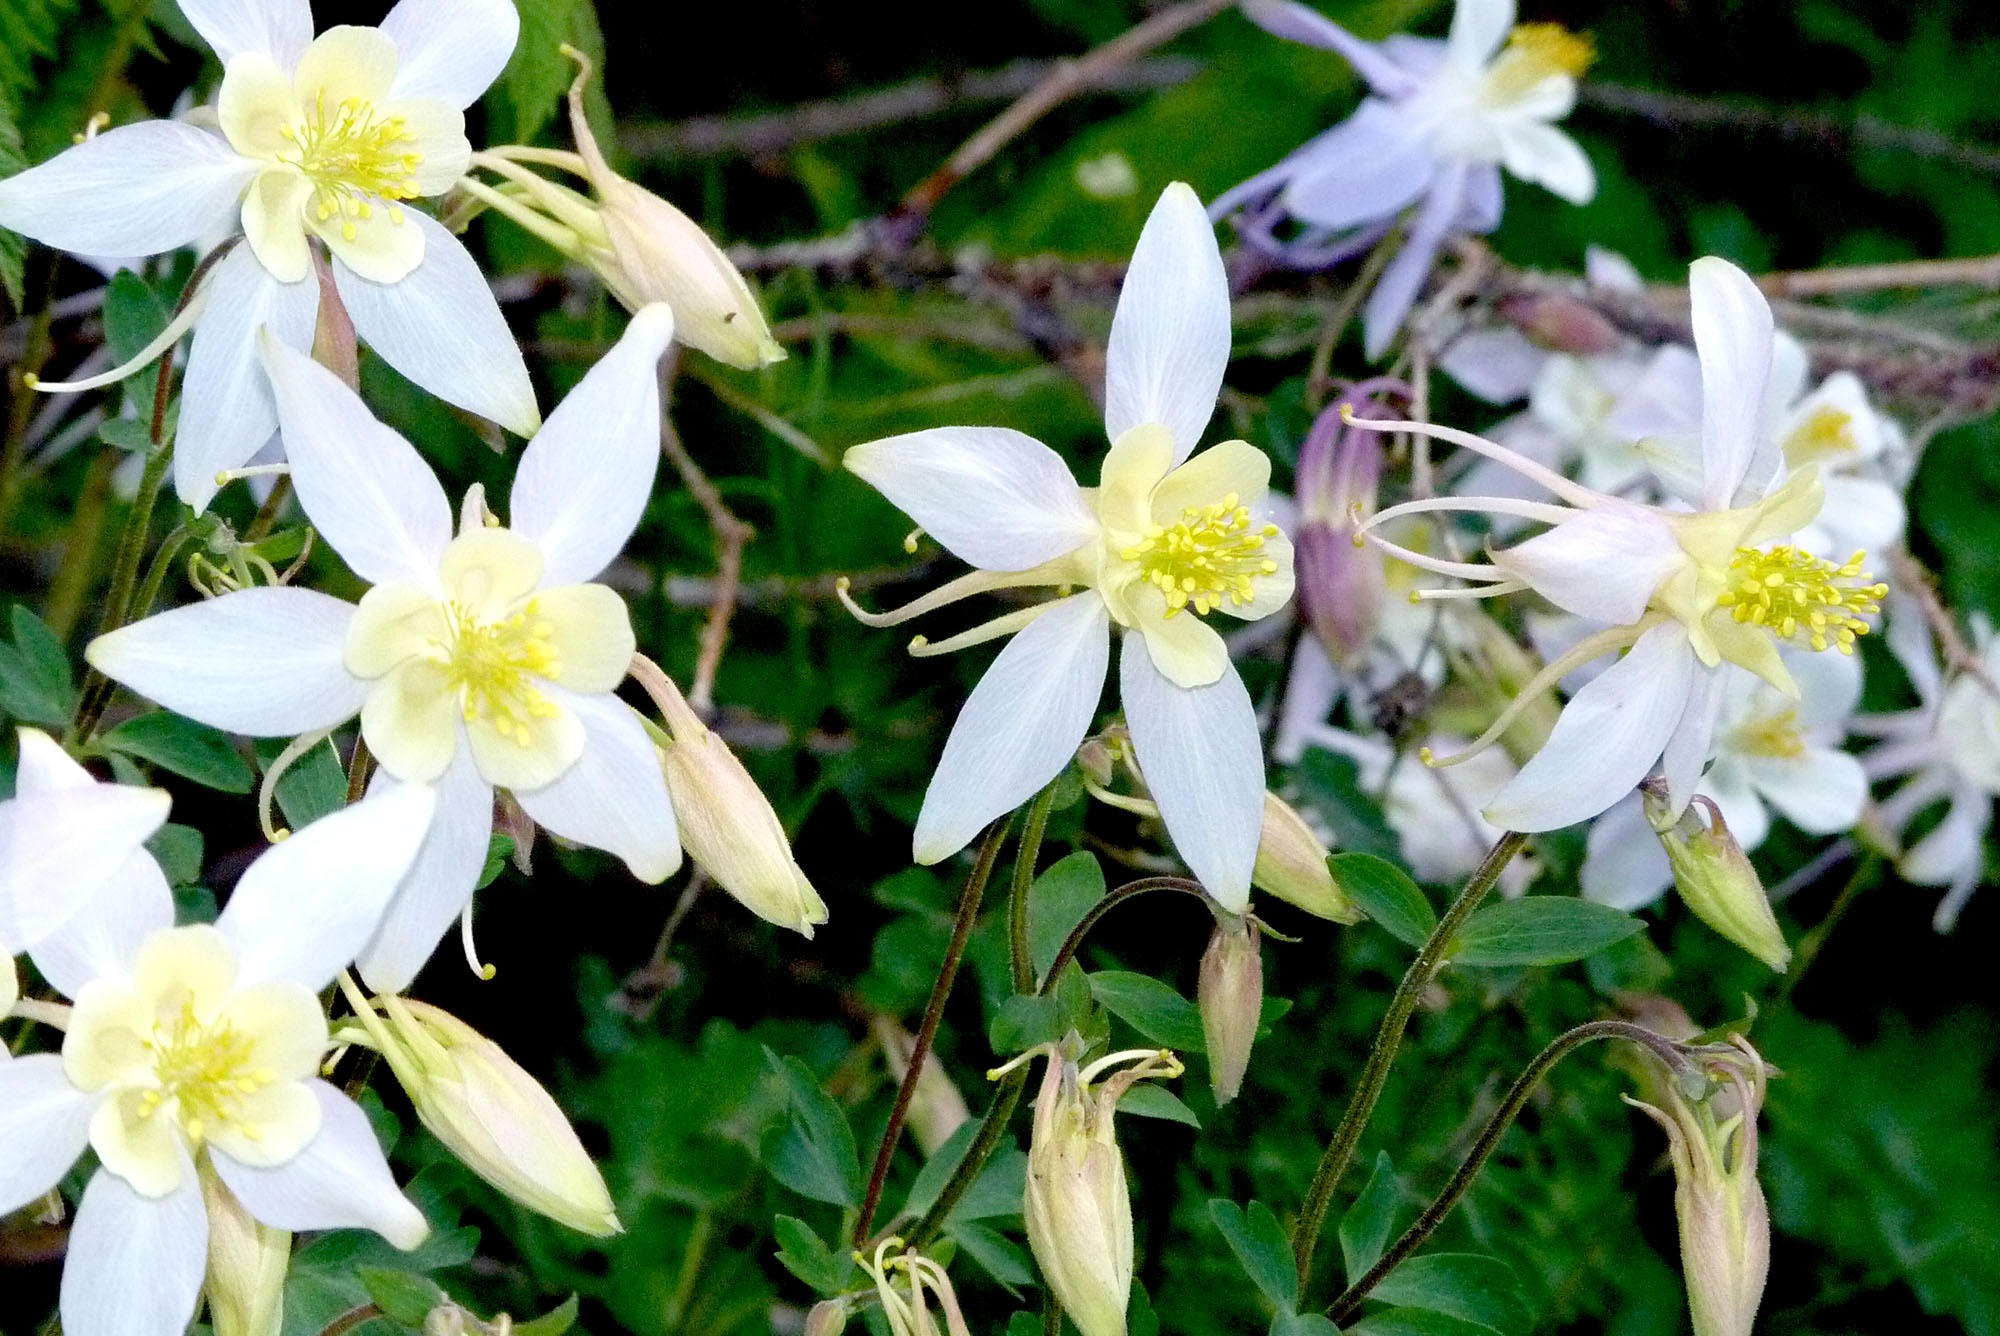
blossom, plant, white, flower, bloom, floral, botany, blooming, flora, flowers, yellowstone, columbine, clematis, jasmine, flowering plant, land plant, colorado blue columbine, forest columbine